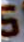
Number: 5